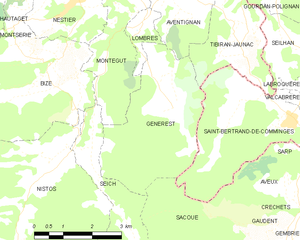
Générest est une commune française située dans le département des Hautes-Pyrénées, en région Occitanie.